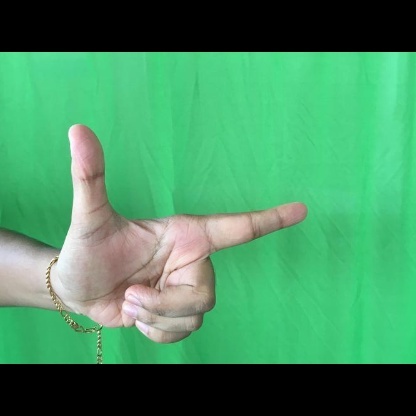
Mudra: Chandrakala